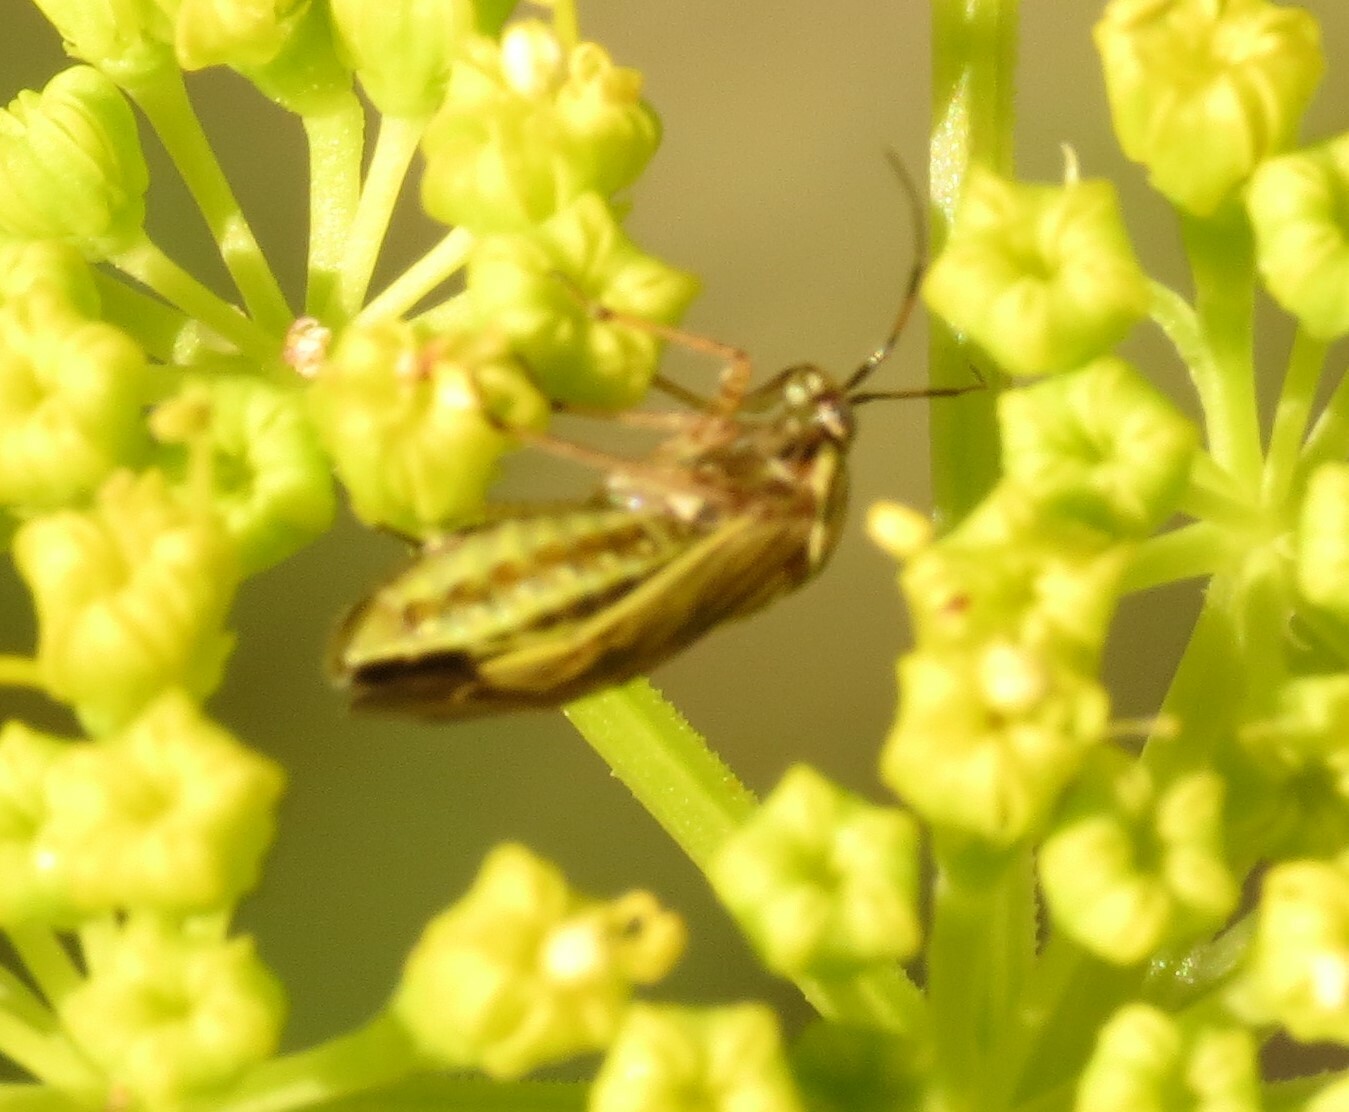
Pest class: lygus_bug